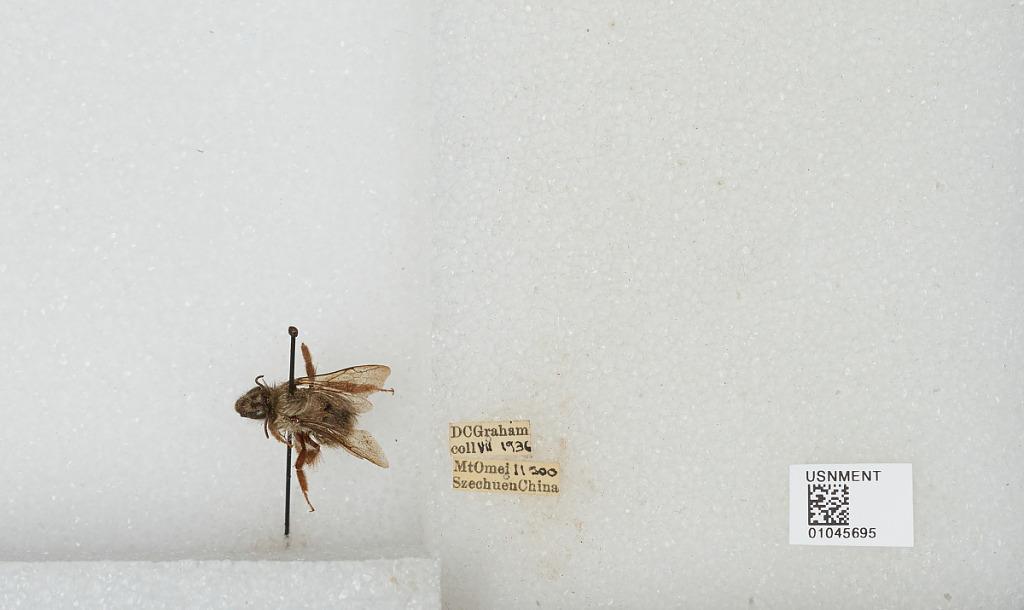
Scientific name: Bombus sp.
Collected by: D. Graham
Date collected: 1936-7-
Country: China
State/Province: Sichuan
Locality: Mount Emei